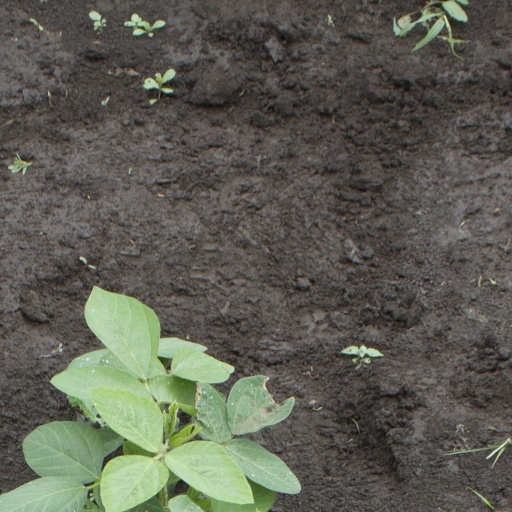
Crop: soybean